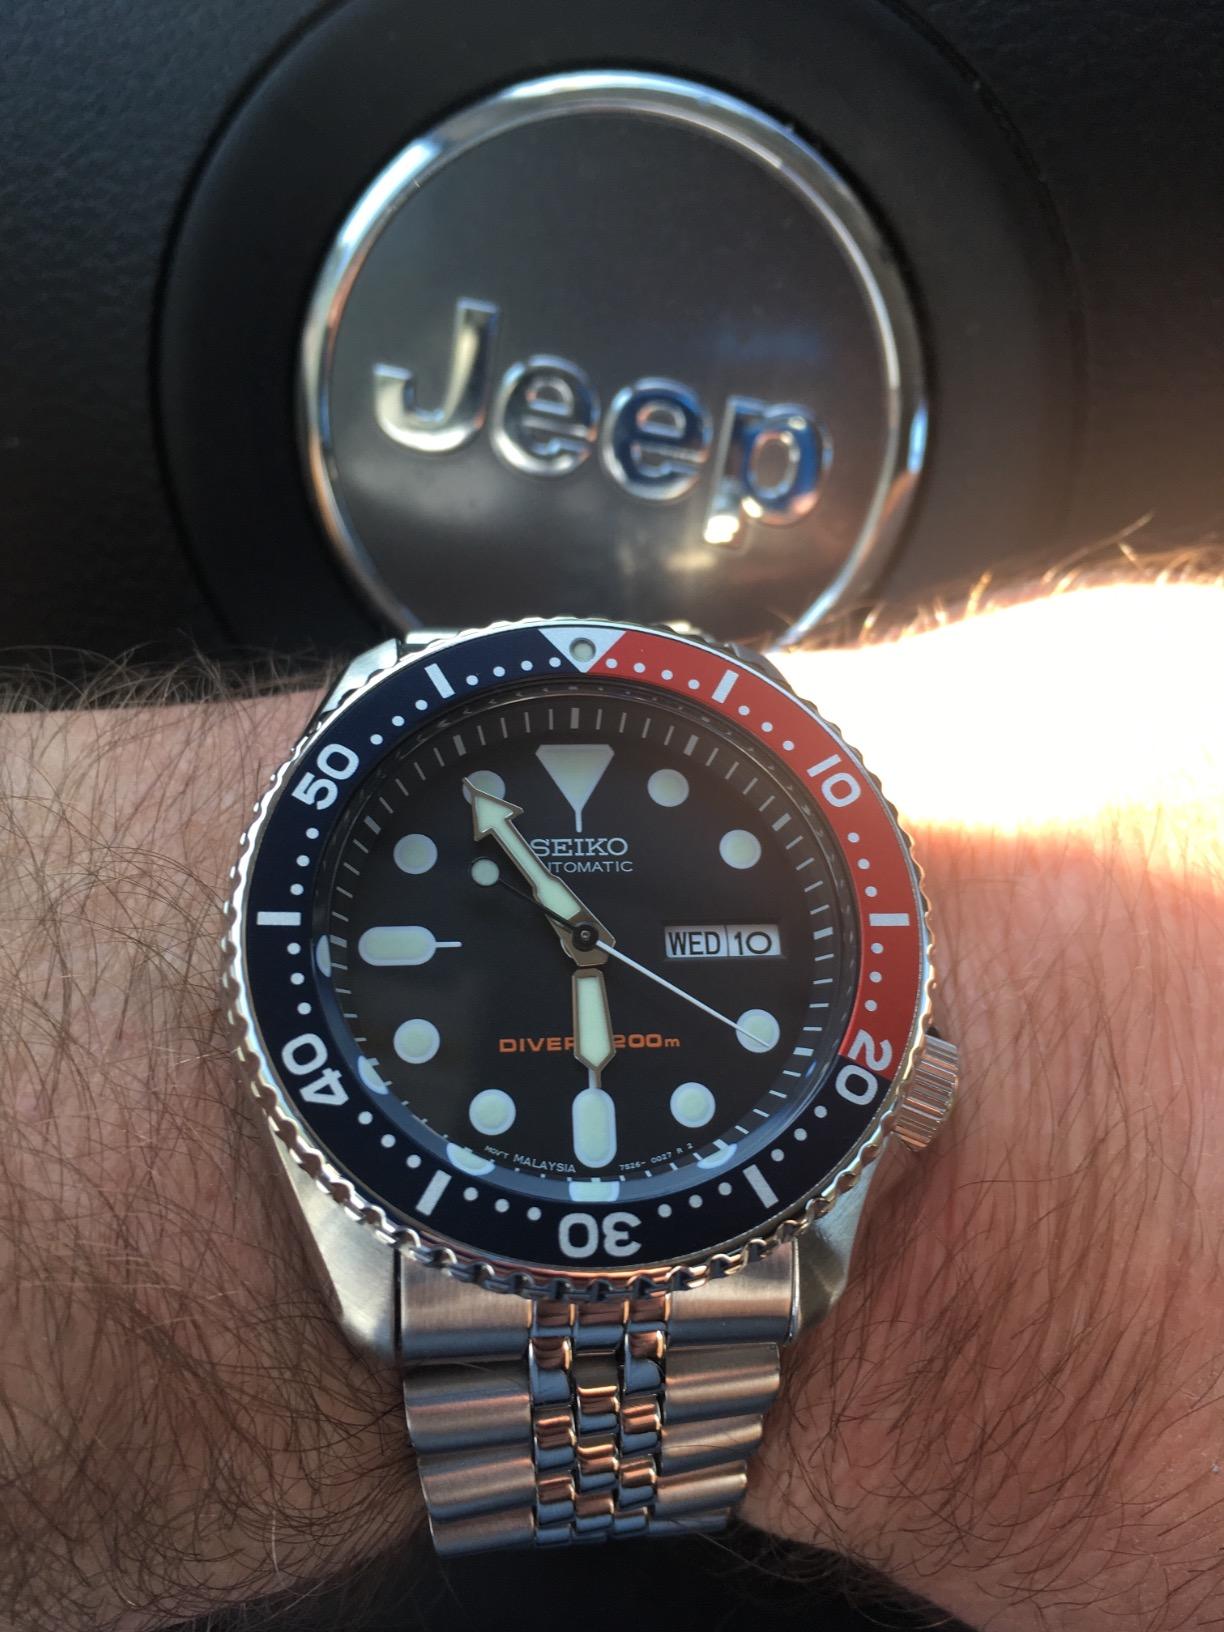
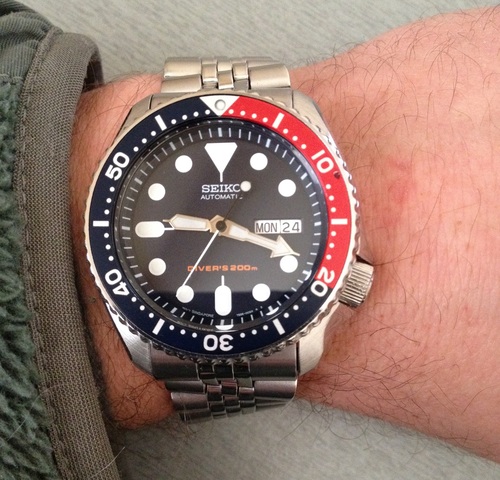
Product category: accessories_watch
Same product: yes